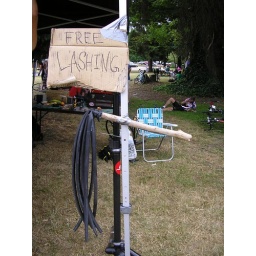
I laughed so hard when I saw the guy posting the sign and the flogger in front of the bike repair shop.